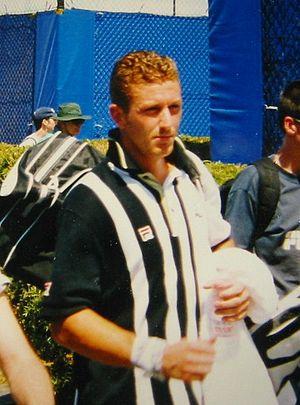
Lionel Roux, né le 12 avril 1973 à Lyon, est un joueur de tennis français, professionnel de 1991 à 2003. Il s'est ensuite reconverti en entraîneur, puis dirige depuis 2016 l'Open Sopra Steria à Lyon, un tournoi du circuit Challenger.